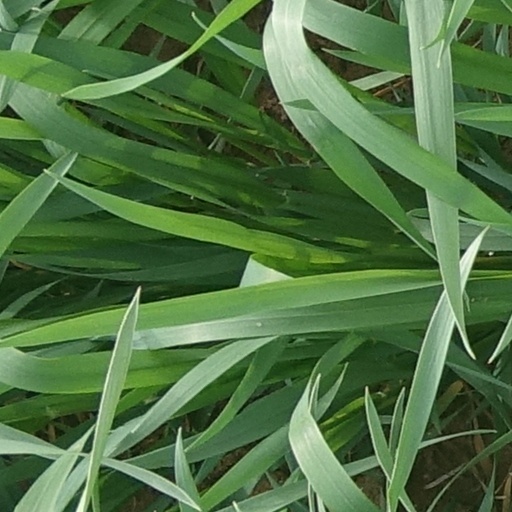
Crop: wheat